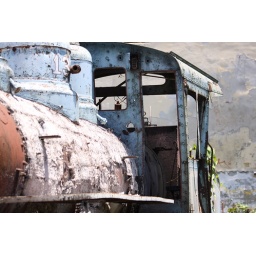
Blue train against blue wall.